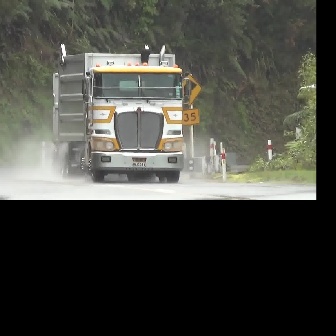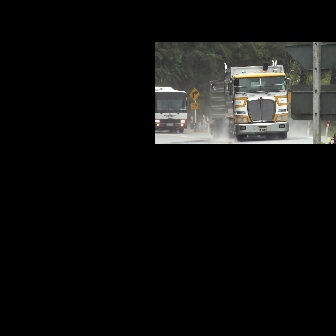
  Please identify the target specified by the bounding box [51,41,193,183] in the first image and locate it in the second image. Return the coordinates in [x_min,y_min,x_max,y_max] format.
Answer: [209,59,291,141]